List of Baltimore Orioles seasons

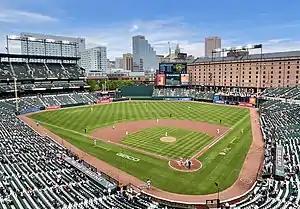
Oriole Park at Camden Yards, home field of the Orioles since the 1992 season.

The Baltimore Orioles, formerly the St. Louis Browns, are an American professional baseball franchise currently based in Baltimore, Maryland. They were founded in 1894 as the Milwaukee Brewers of the Western League and joined the American League (AL) in 1901, before relocating to St. Louis the following season – a move planned by the league several years before its fruition.